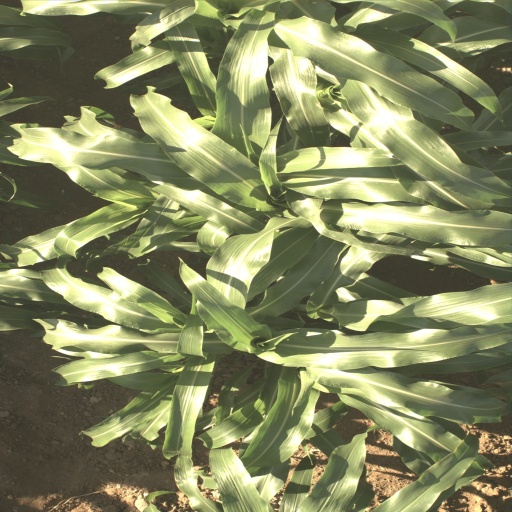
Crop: sorghum